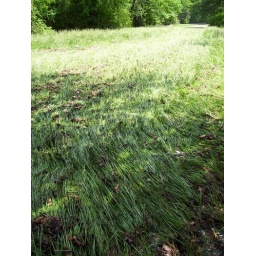
Path water took visable in the grass pattern.